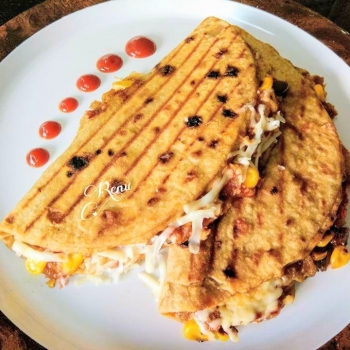
Dish: chapati